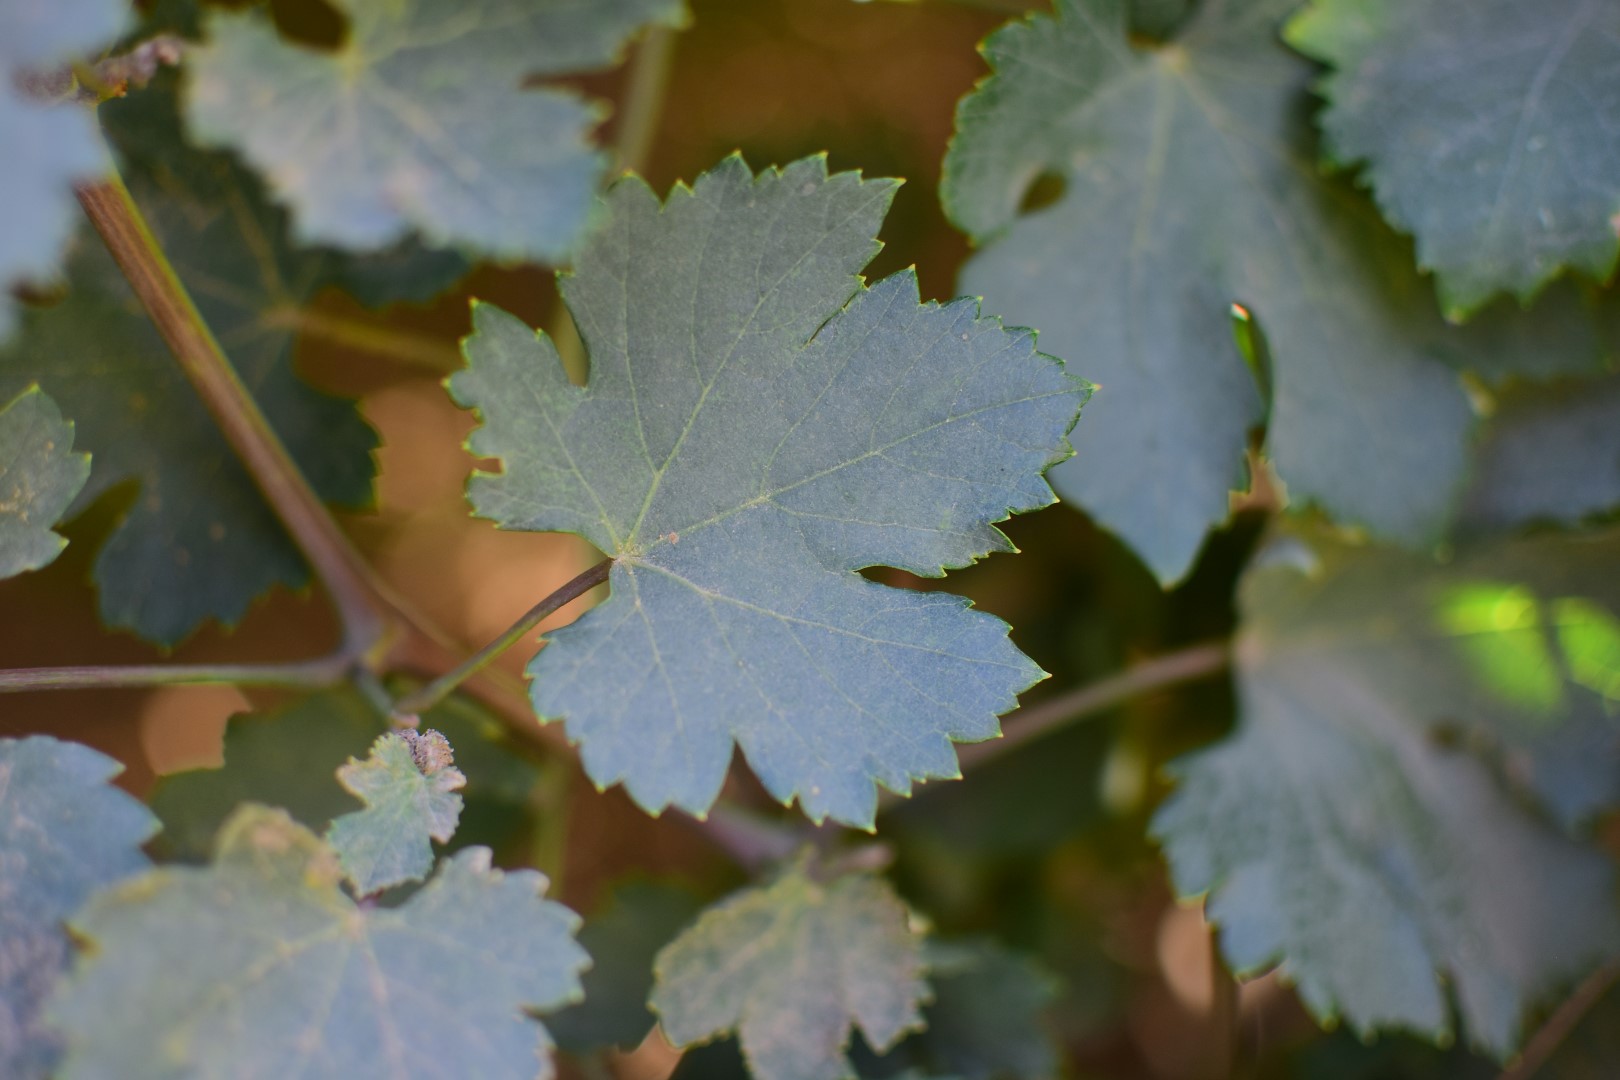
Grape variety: Halawani